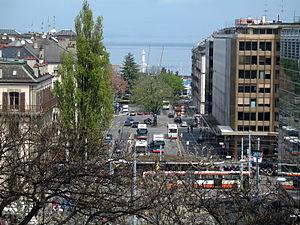
Rue Pierre-Fatio à Genève